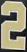
Number: 2